Not Since You

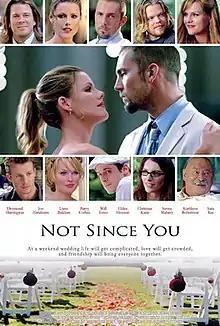
Film poster

Not Since You is a 2009 romantic drama film directed by Jeff Stephenson and starring Desmond Harrington and Elden Henson. The film premiered at the 2009 Hollywood Film Festival, and released to theatres in Athens, Georgia, on April 2, 2010.